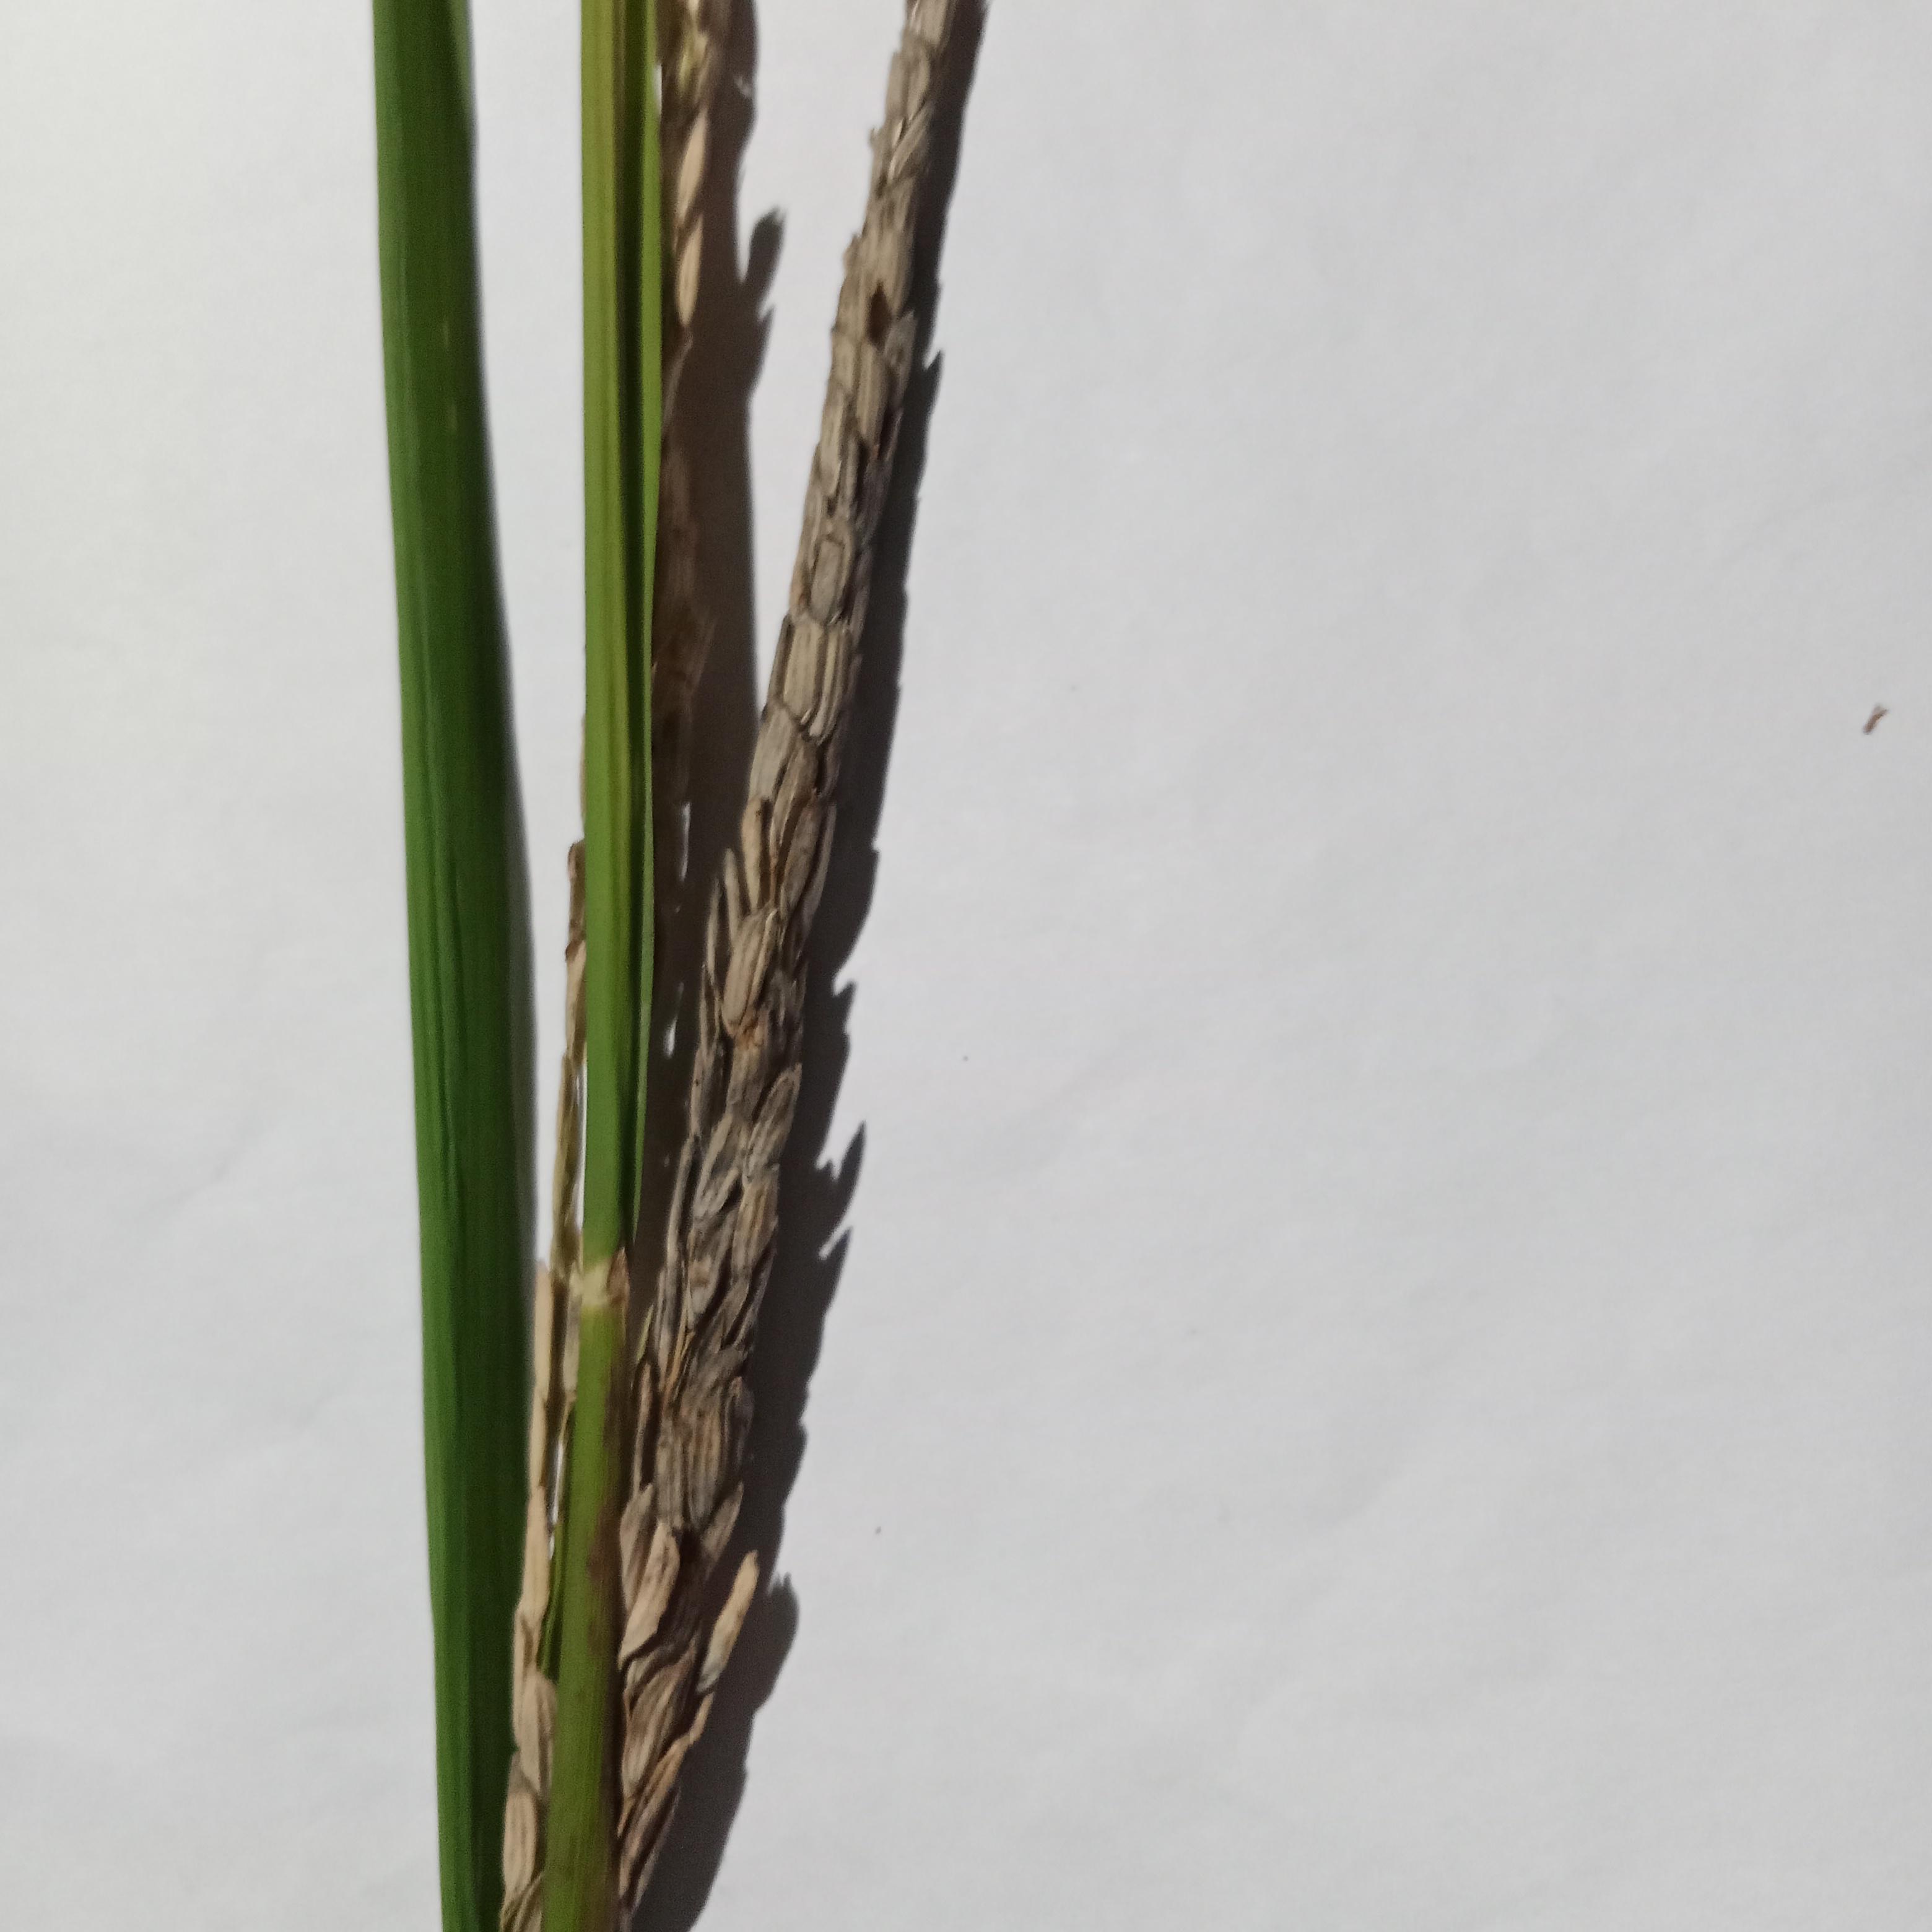
Label: Rice___Neck_Blast